Charles Albert of Sardinia

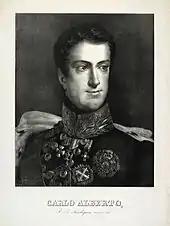
Charles Albert in 1833

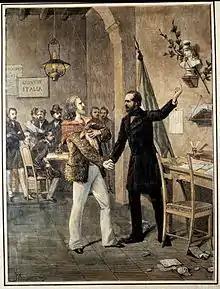
The meeting of Mazzini and Garibaldi at the headquarters of "Young Italy" in Marseille 1833. Both of them plotted against Charles Albert and his kingdom and were condemned to death "in absentia".

The new king was affected by the July Revolution, which had deposed Charles X of France and led to the accession of Louis Philippe, an ex-revolutionary, and as a result, he decided to make an alliance with the Austrian Empire. The treaty, signed on 23 July 1831 and ratified in 1836, entrusted the defence of the Kingdom of Sardinia to Austria. However, in the event of war, the commander of the joint forces was to be Charles Albert. He wrote to the Austrian ambassador, Ludwig Senfft von Pilsach (1774–1853), "... the most beautiful day of my life will be the day on which there is war with France and I have the good fortune to serve in the Austrian army."